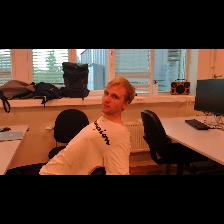
Label: Human